John Tyler

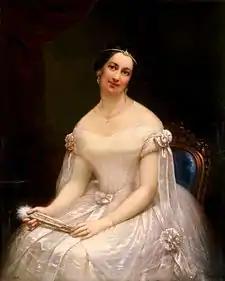
An oil portrait of Tyler's second wife, Julia Gardiner Tyler, by Francesco Anelli

In what the Miller Center of Public Affairs considers "a serious tactical error that ruined the scheme [of establishing political respectability for him]", Tyler appointed former Vice President John C. Calhoun in early March 1844 as his Secretary of State. Tyler's good friend, Virginia Representative Henry A. Wise, wrote that following the "Princeton" disaster, Wise on his own volition extended Calhoun the position as a self-appointed emissary of the president and Calhoun accepted. When Wise went to tell Tyler what he had done, the president was angry but felt that the action had to stand. Calhoun was a leading advocate of slavery, and his attempts to get an annexation treaty passed were resisted by abolitionists as a result. When the text of the treaty was leaked to the public, it met political opposition from the Whigs, who opposed anything that might enhance Tyler's status, as well as from foes of slavery and those who feared a confrontation with Mexico, which had announced that it would view annexation as a hostile act by the United States. Both Clay and Van Buren, the respective frontrunners for the Whig and Democratic nominations, decided in a private meeting at Van Buren's home to come out against annexation. Knowing this, Tyler was pessimistic when he sent the treaty to the Senate for ratification in April 1844.